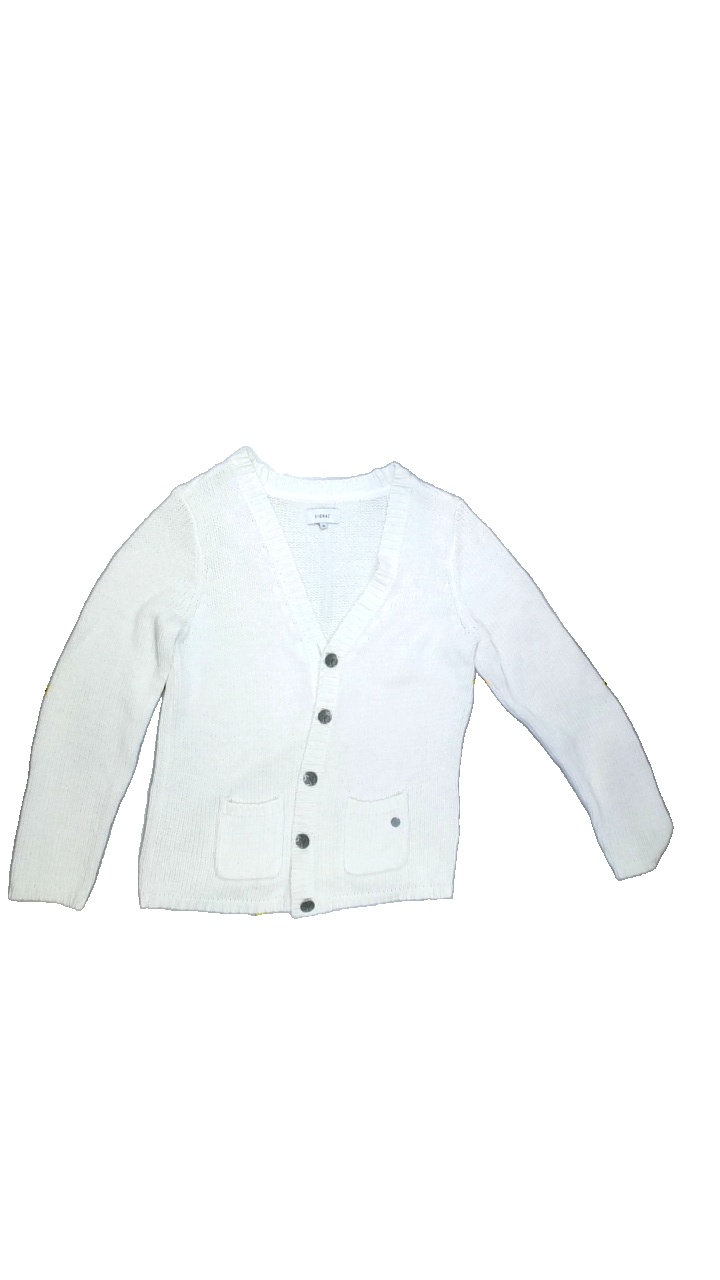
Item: Cardigan (Ladies)
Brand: Not Applicable
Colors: White
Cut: Regular
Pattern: Plain
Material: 55%acrylic 45%cotton
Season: All
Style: No trend
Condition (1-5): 4
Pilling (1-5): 4
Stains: Yes
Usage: Export
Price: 50-100